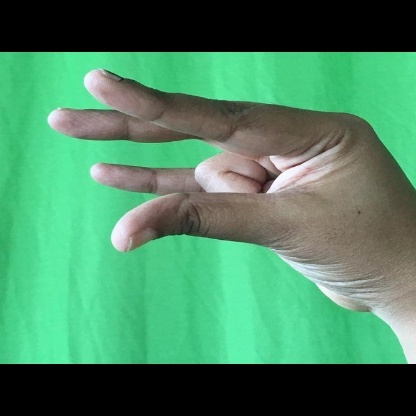
Mudra: Kangulam